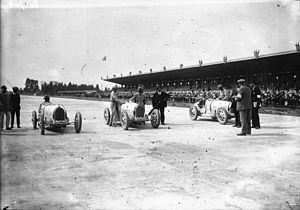
Le Grand Prix automobile de France 1926 est un Grand Prix organisé par l'Automobile Club de France qui s'est tenu sur l'ovale de 5 km du circuit de Miramas le 27 juin 1926.